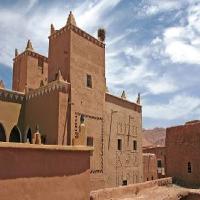
Weather: cloudy or overcast